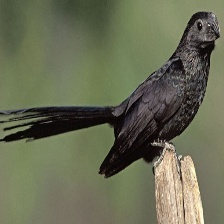
Species: GROVED BILLED ANI
Scientific name: CROTOPHAGA SULCIROSTRIS